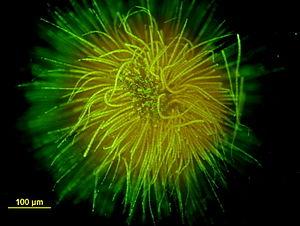
Les Cyanobacteria, ou cyanobactéries, sont un embranchement de bactéries, également appelées « algues bleues », ou autrefois « algues bleu-vert ».